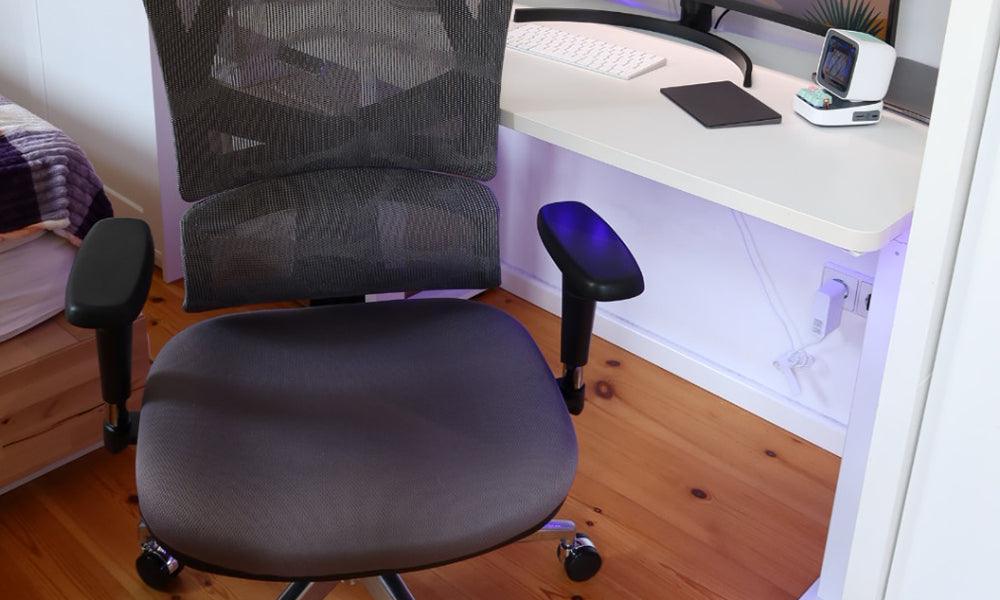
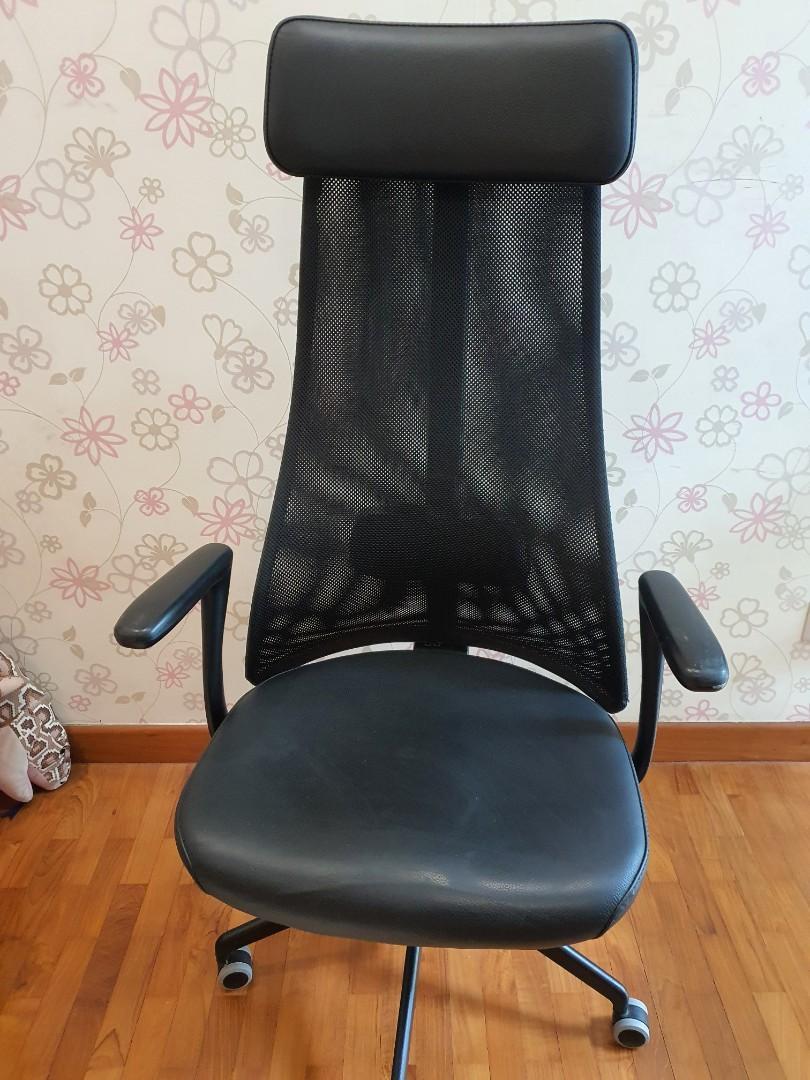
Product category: items_chair
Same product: no